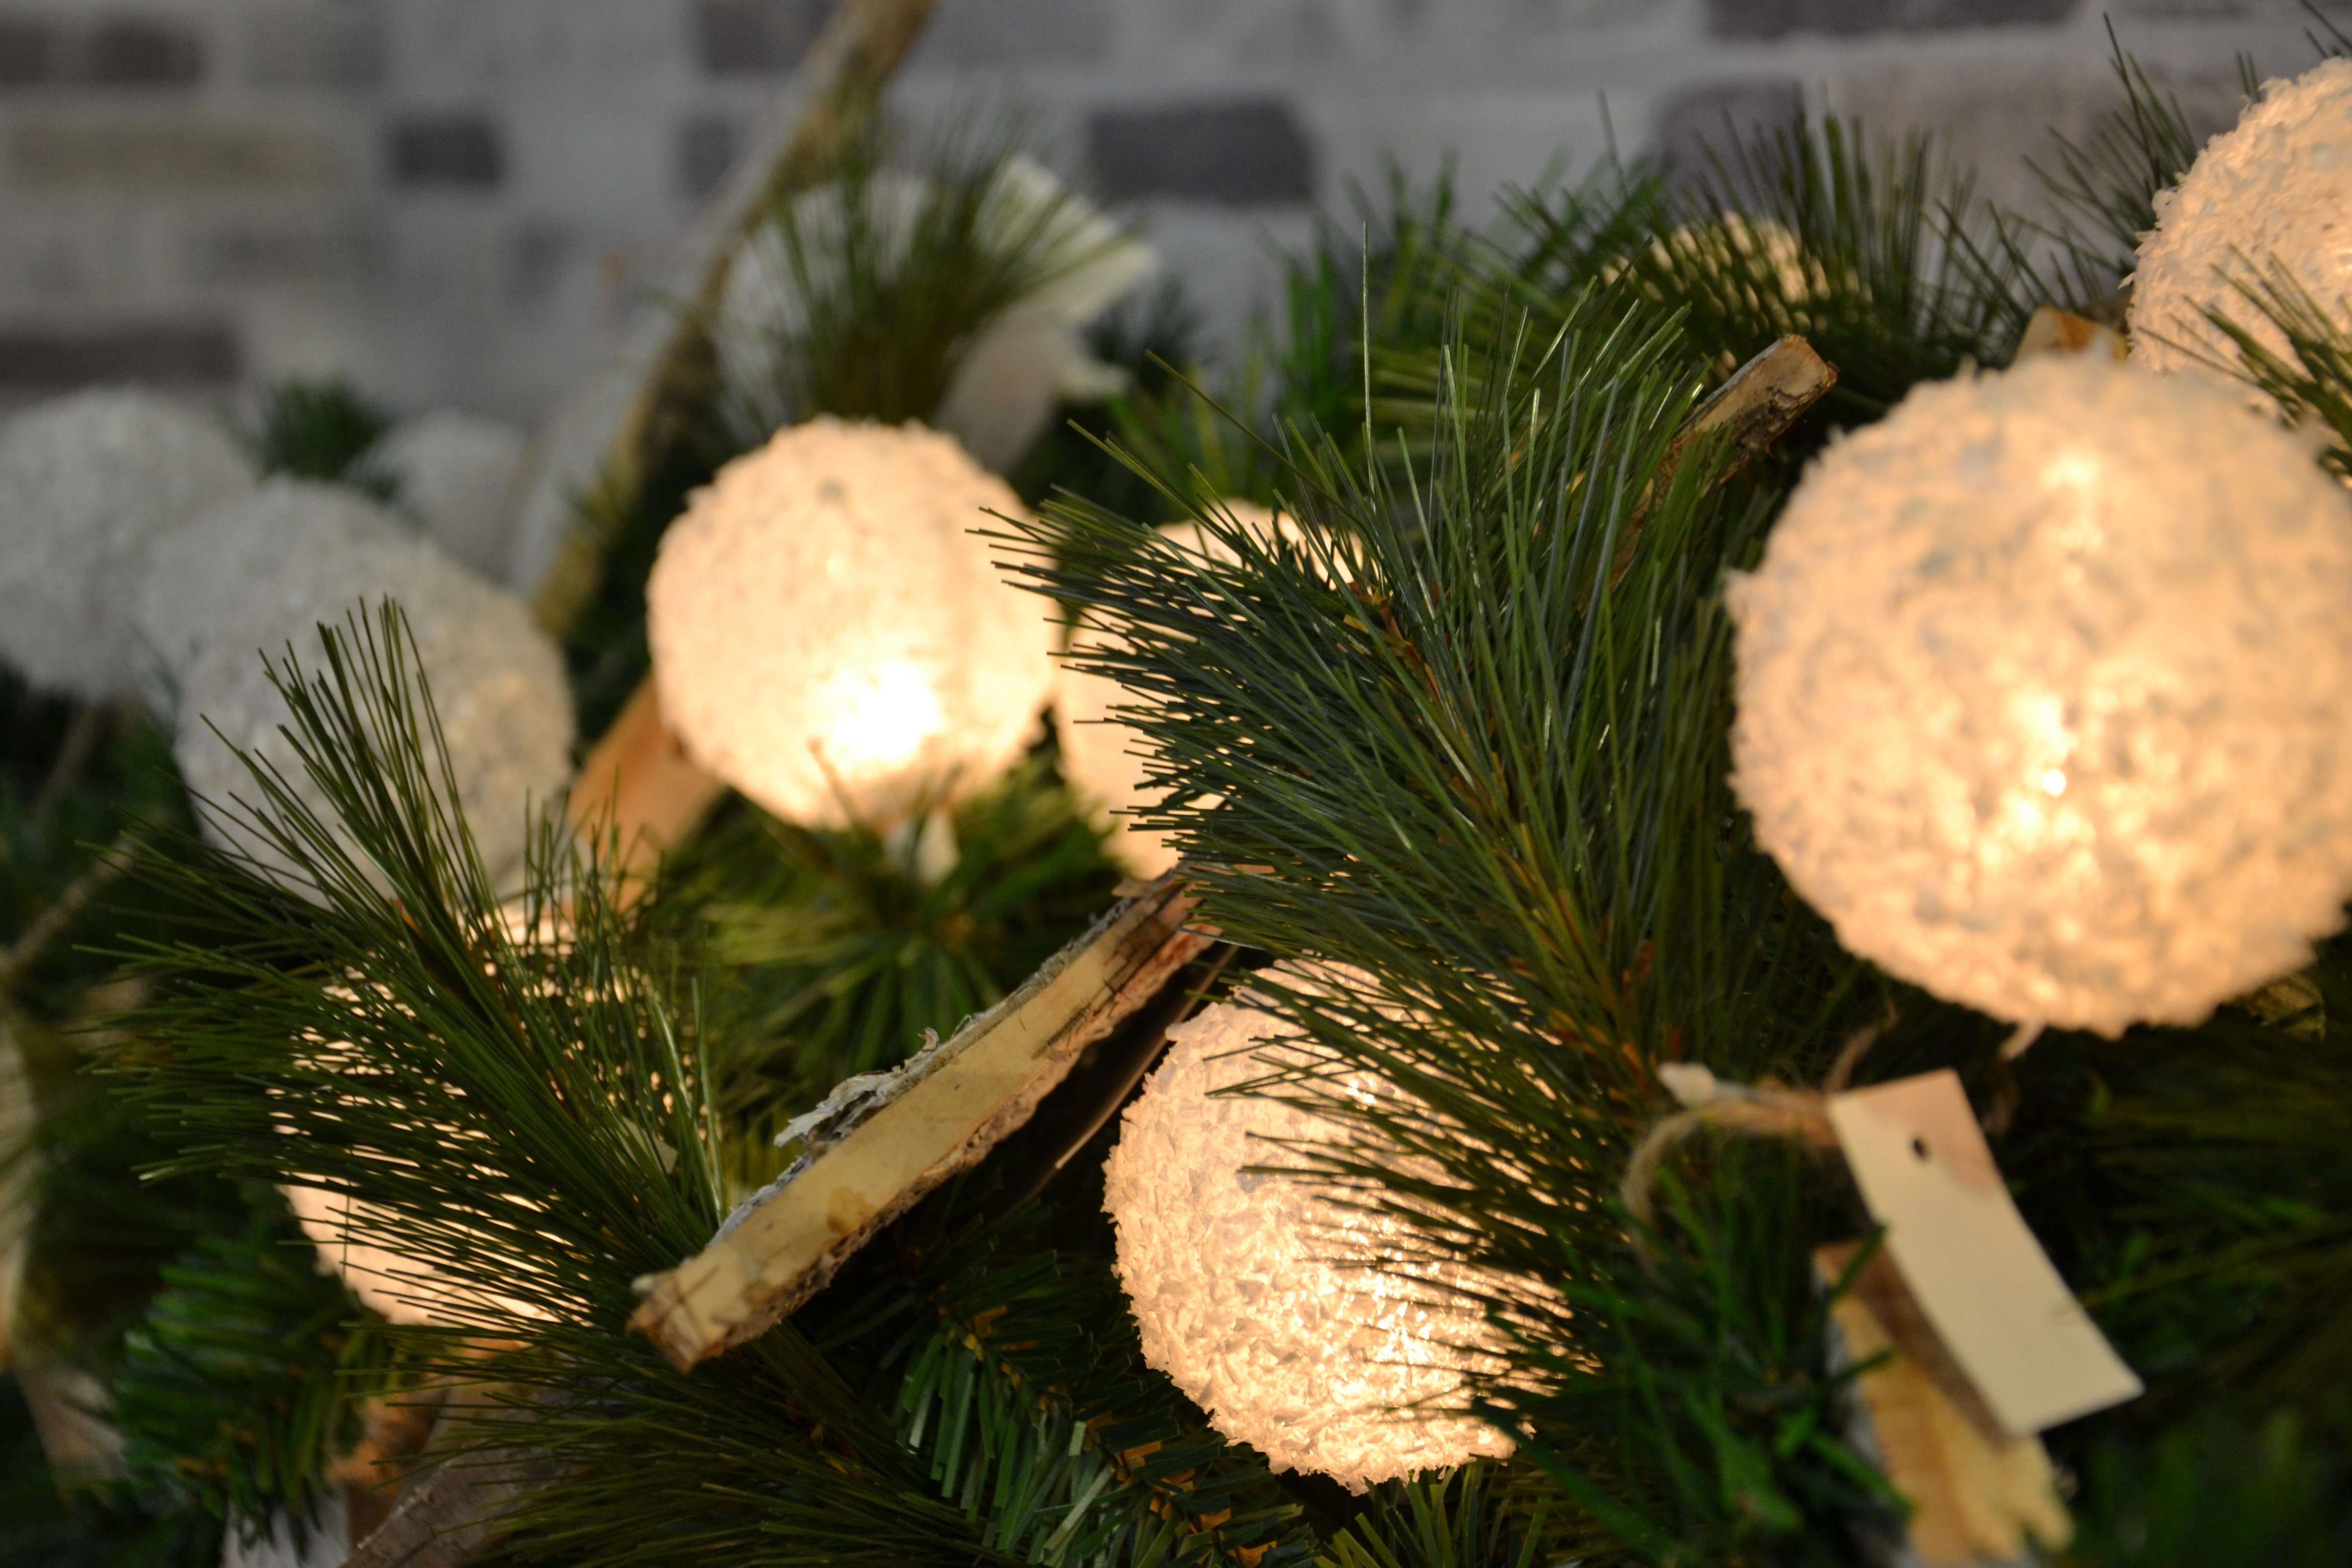
tree, branch, glowing, plant, leaf, flower, celebration, decoration, autumn, botany, christmas, fir, flora, christmas tree, heat, conifer, christmas decoration, coconut, spruce, party, decorating, public holidays, woody plant, land plant, arecales